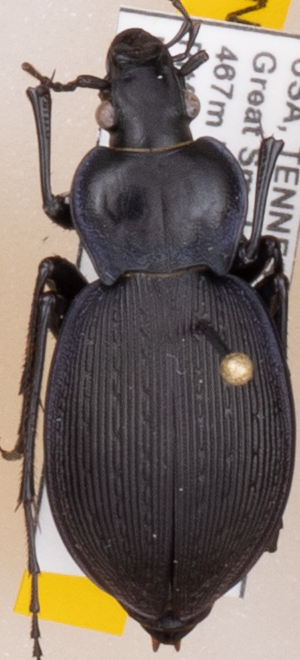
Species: Carabus goryi
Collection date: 2022-05-24
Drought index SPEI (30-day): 0.302
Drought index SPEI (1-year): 0.662
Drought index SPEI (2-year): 1.34